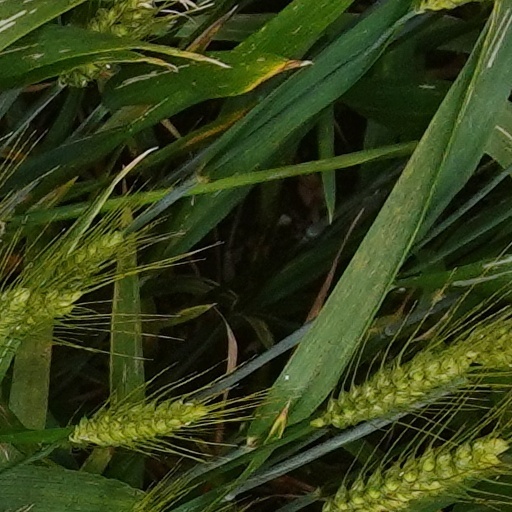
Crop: wheat